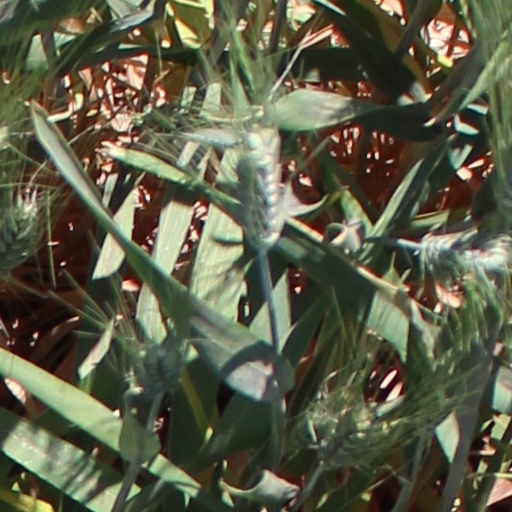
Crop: wheat